Alexius Frederick Christian, Duke of Anhalt-Bernburg

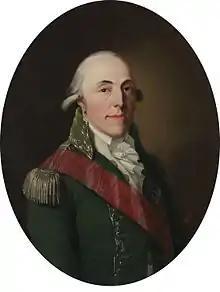
Portrait of Prince Alexius Frederick Christian Anhalt-Bernburg, work by Karl Christian Kehrer

Alexius Frederick Christian of Anhalt-Bernburg (12 June 1767 – 24 March 1834), was a German prince of the House of Ascania. From 1796 until 1807 he was Reigning prince of the principality of Anhalt-Bernburg, and from 1807 until 1834 the first Duke of the Duchy of Anhalt-Bernburg.